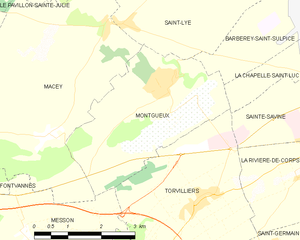
Carte des communes françaises: Montgueux